Battle of Barcelona (1359)

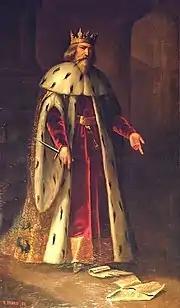
Peter IV, King of Aragon by Manuel Aguirre y Monsalbe (1885).

The naval forces gathered at the port of Barcelona consisted of ten well-armed galleys, several sailing ships and a very large vessel following the appearance of Peter I in the city. The forces were under the command of the generals, Bernat III of Cabrera and Hug II of Cardona, with Bernat and Gilabert de Cruilles, Bernat Margarit, and Pere Asbert as captains. The king, Peter of Aragon, took the command of the fleet and detached the galleys in a line along the beach, with the huge nau in middle of the line. All the vessels were covered by a shoal known as ""Las Tascas"", which stretched from just before the Convent of Sant Nicolau de Bari to the road of Regomir. Four machines named "brigoles" were installed near the shores to give additional coverage to the ships, which were reinforced by many companies of crossbowmen who had come from the Vallès under the command of several knights including Ramón de Pujol, Ramón and Bernat Planella, Bernat de Perapetusa, Ramón Berenguer de Vilafranca and Humbert de Ballestar. Armed parties of Barcelona's civilians organized according to their office were also divided along the perimeter to support the fleet.